Voltaic pile

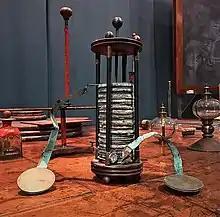
Voltaic pile, University History Museum of the University of Pavia.

The voltaic pile was the first electrical battery that could continuously provide an electric current to a circuit. It was invented by Italian chemist Alessandro Volta, who published his experiments in 1799. Its invention can be traced back to an argument between Volta and Luigi Galvani, Volta's fellow Italian scientist who had conducted experiments on frogs' legs. Use of the voltaic pile enabled a rapid series of other discoveries, including the electrical decomposition (electrolysis) of water into oxygen and hydrogen by William Nicholson and Anthony Carlisle (1800), and the discovery or isolation of the chemical elements sodium (1807), potassium (1807), calcium (1808), boron (1808), barium (1808), strontium (1808), and magnesium (1808) by Humphry Davy.